Ken St. Andre

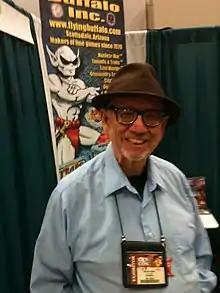
St. Andre at Gen Con Indy 2014

His third game, "Monsters! Monsters!", was published by Metagaming Concepts in 1976; Flying Buffalo acquired the rights to publish a second printing in 1979, although St. Andre maintained ownership of the game.